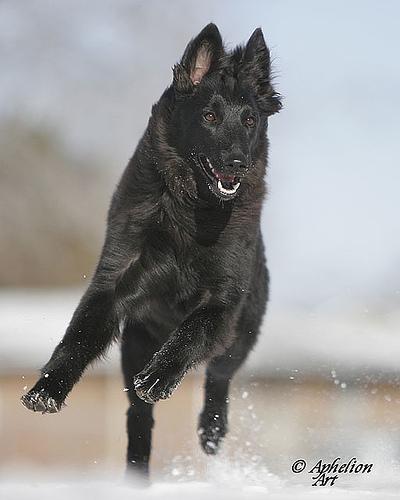
groenendael